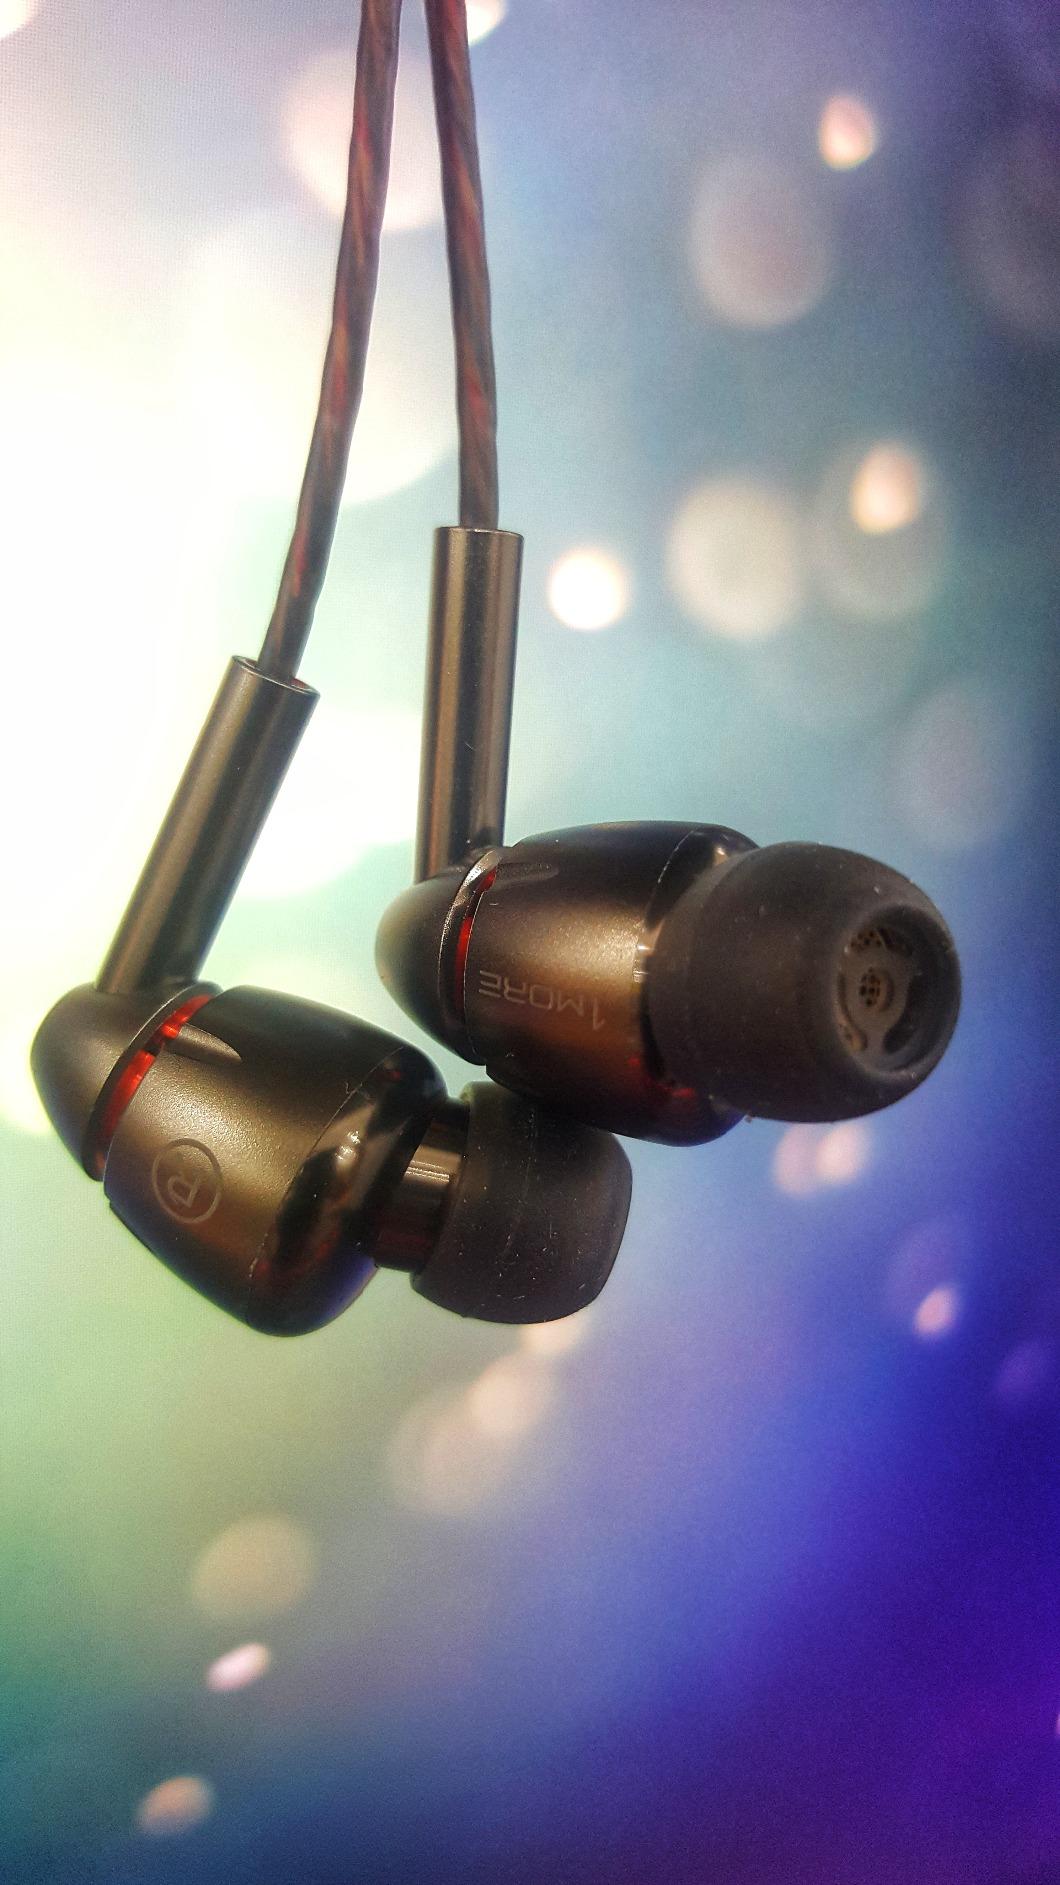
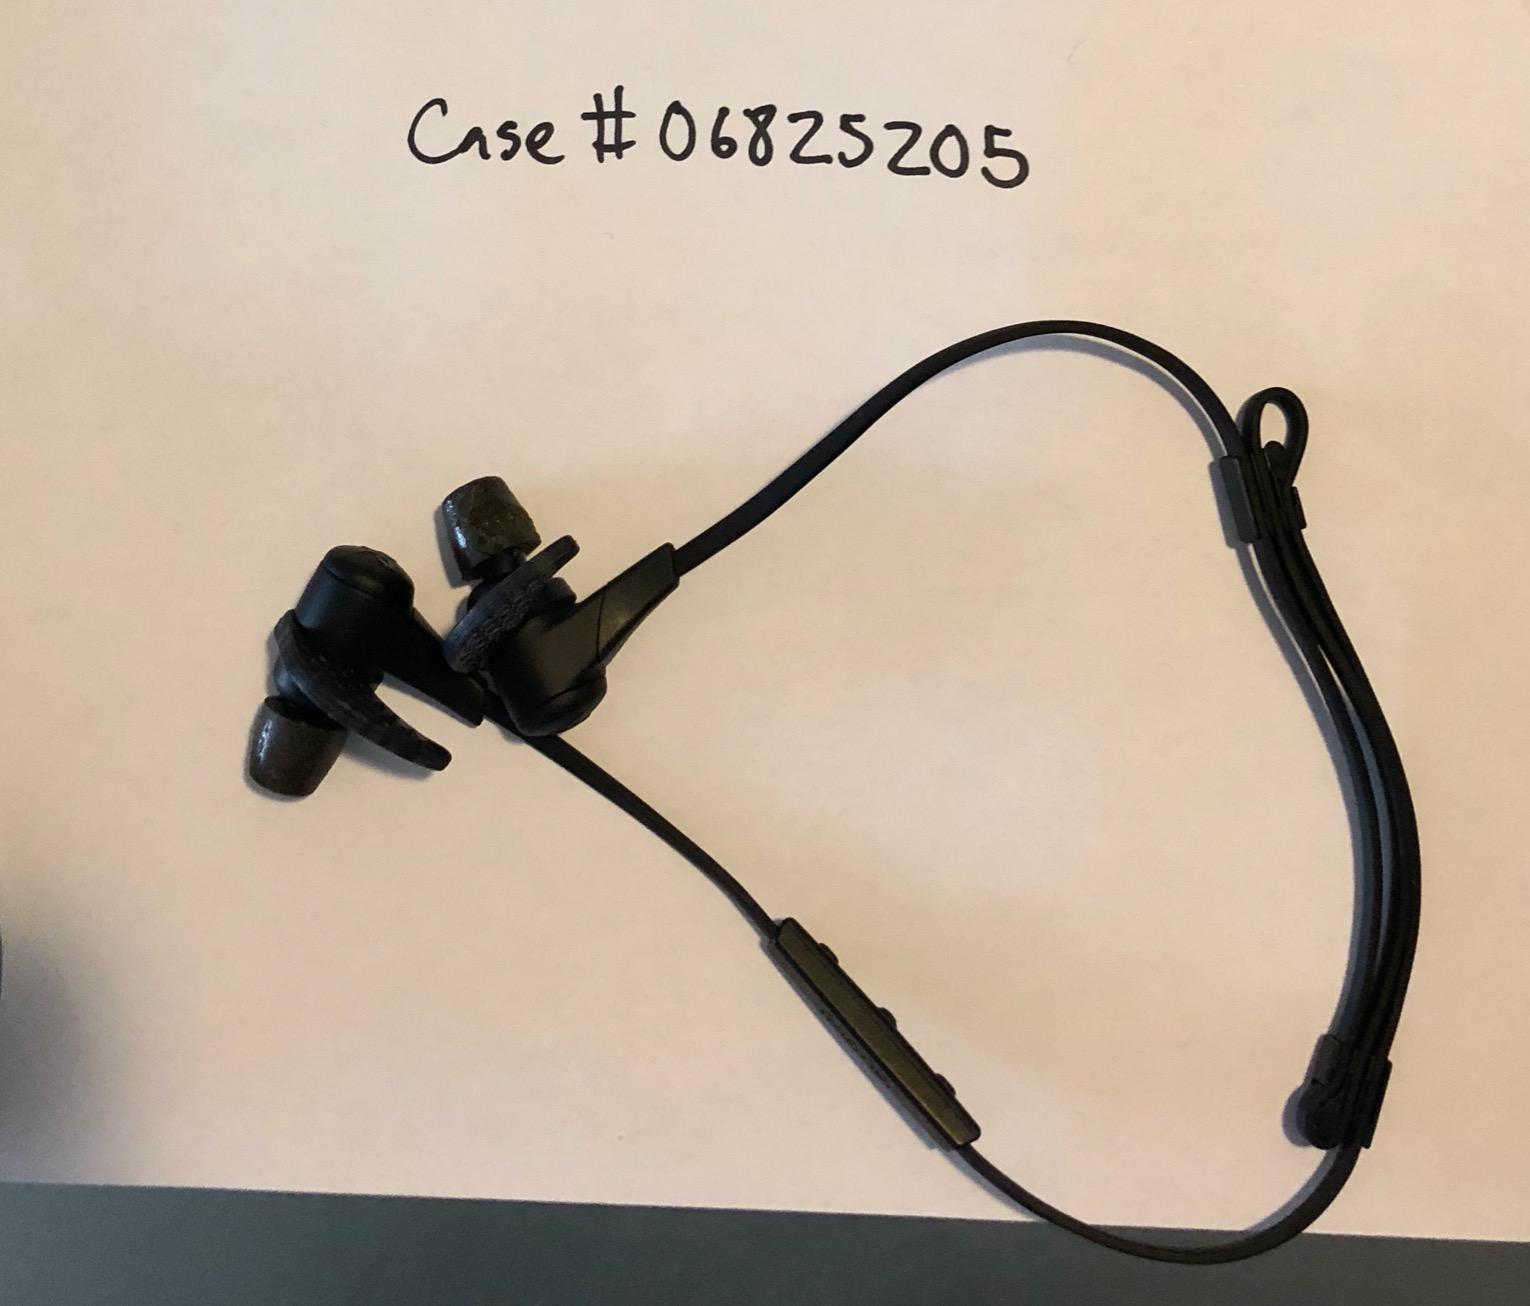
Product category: headphones
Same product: no